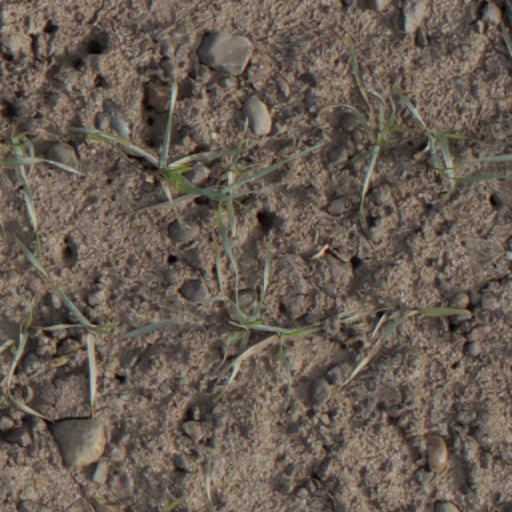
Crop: wheat